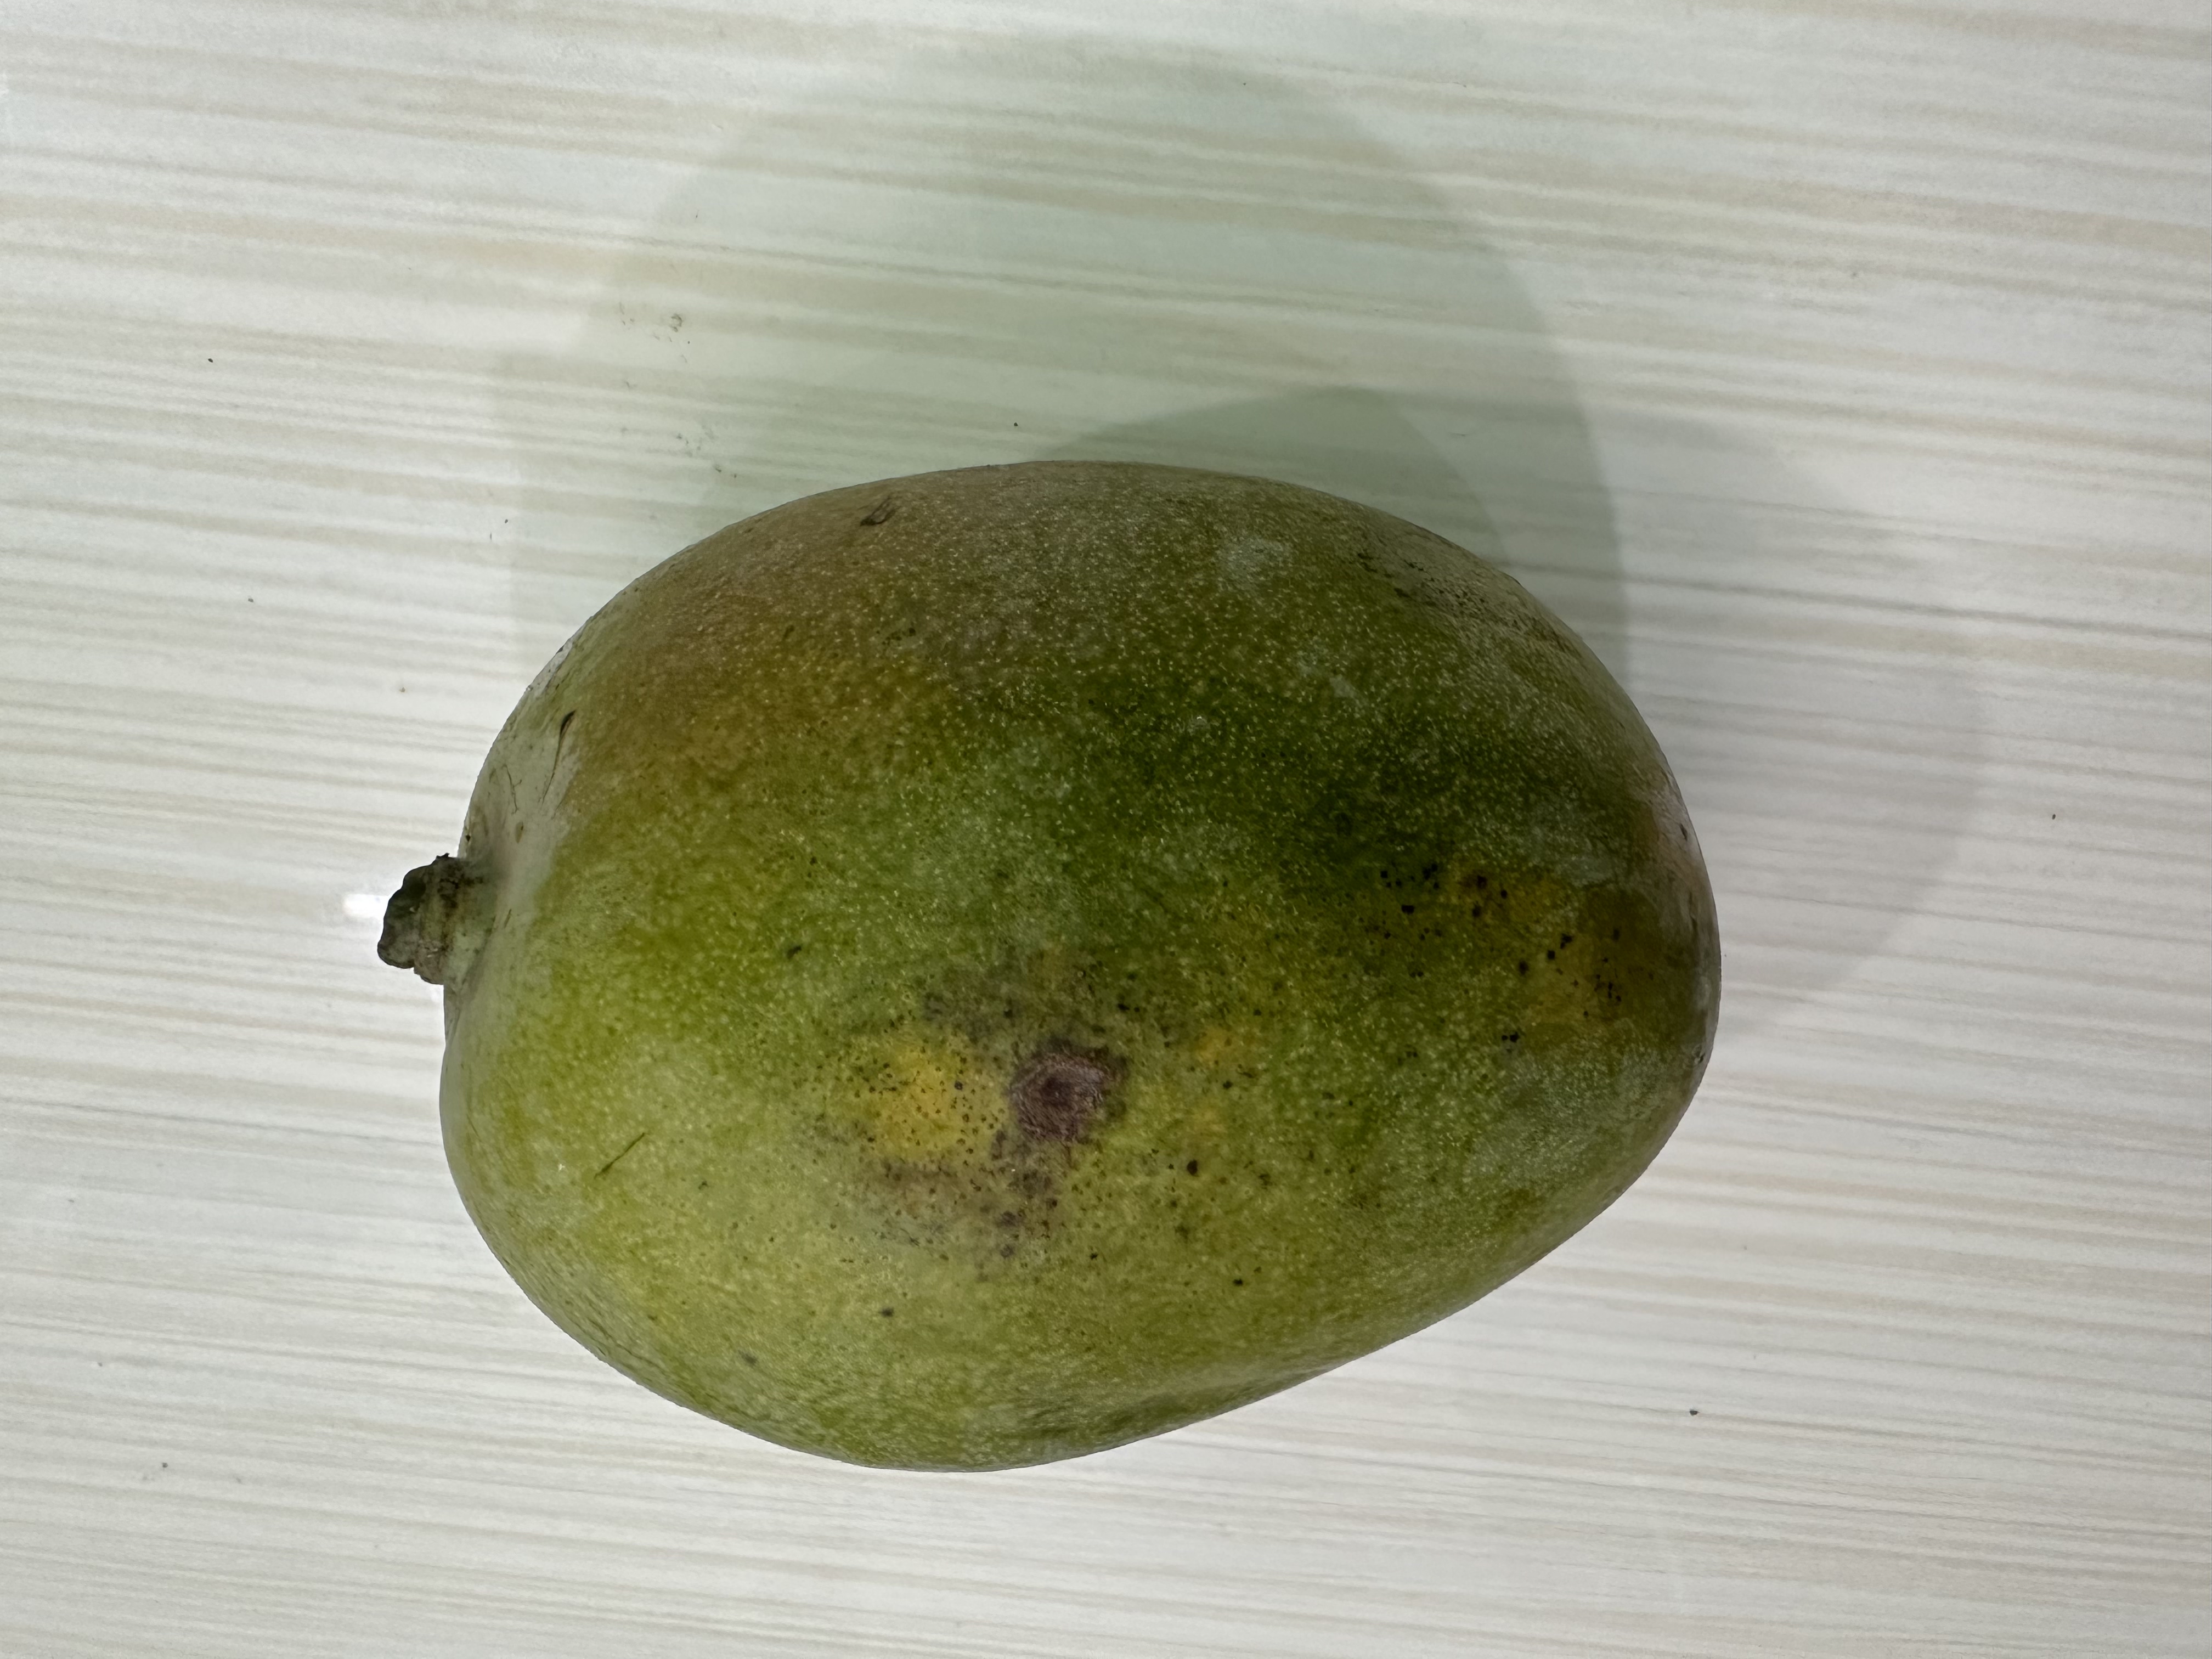
Mango variety: Nilambori